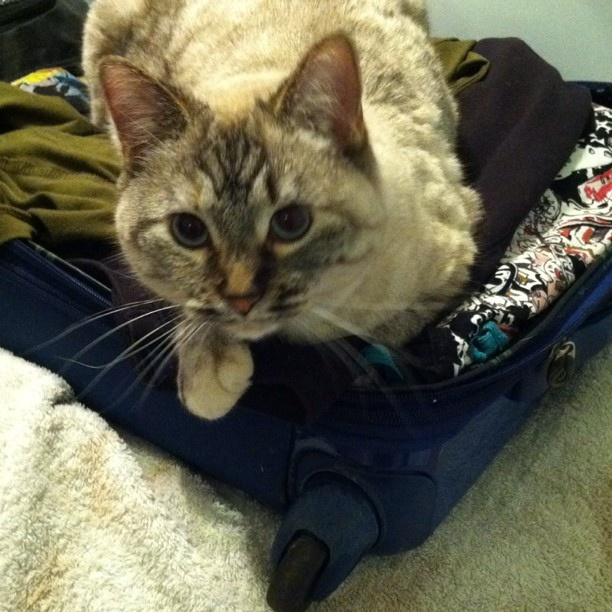
a cat laying on some clothes inside a suitcase
A cat sitting on  a bag of luggage that is neatly packed.
A cat sitting on top of a suitcase.
a cat laying on an open suitcase and looking at the camera
The cat looks up from its position on top of the open suitcase.